Guthrie Govan

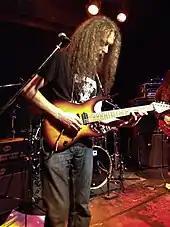
Govan in 2012 with the Aristocrats

After leaving school, Govan studied English at St Catherine's College at Oxford University. He dropped out after a year to pursue a career in music. Govan states that he was torn between continuing his studies or focusing on becoming a musician; he ultimately decided to concentrate on the latter. Around this time, (by Govan's own estimation, 1991) he sent demos of his work to Mike Varney of Shrapnel Records. Varney was impressed and offered him a record deal. Govan declined, despite initiating contact in the first place. He explained that: "it was as though all I really wanted to know was that I was good enough [...] I found I was getting a bit weary of the shred movement."